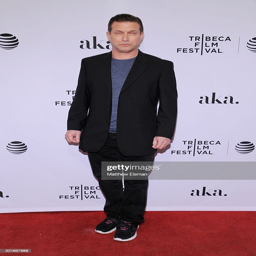
actor attends the premiere during festival .